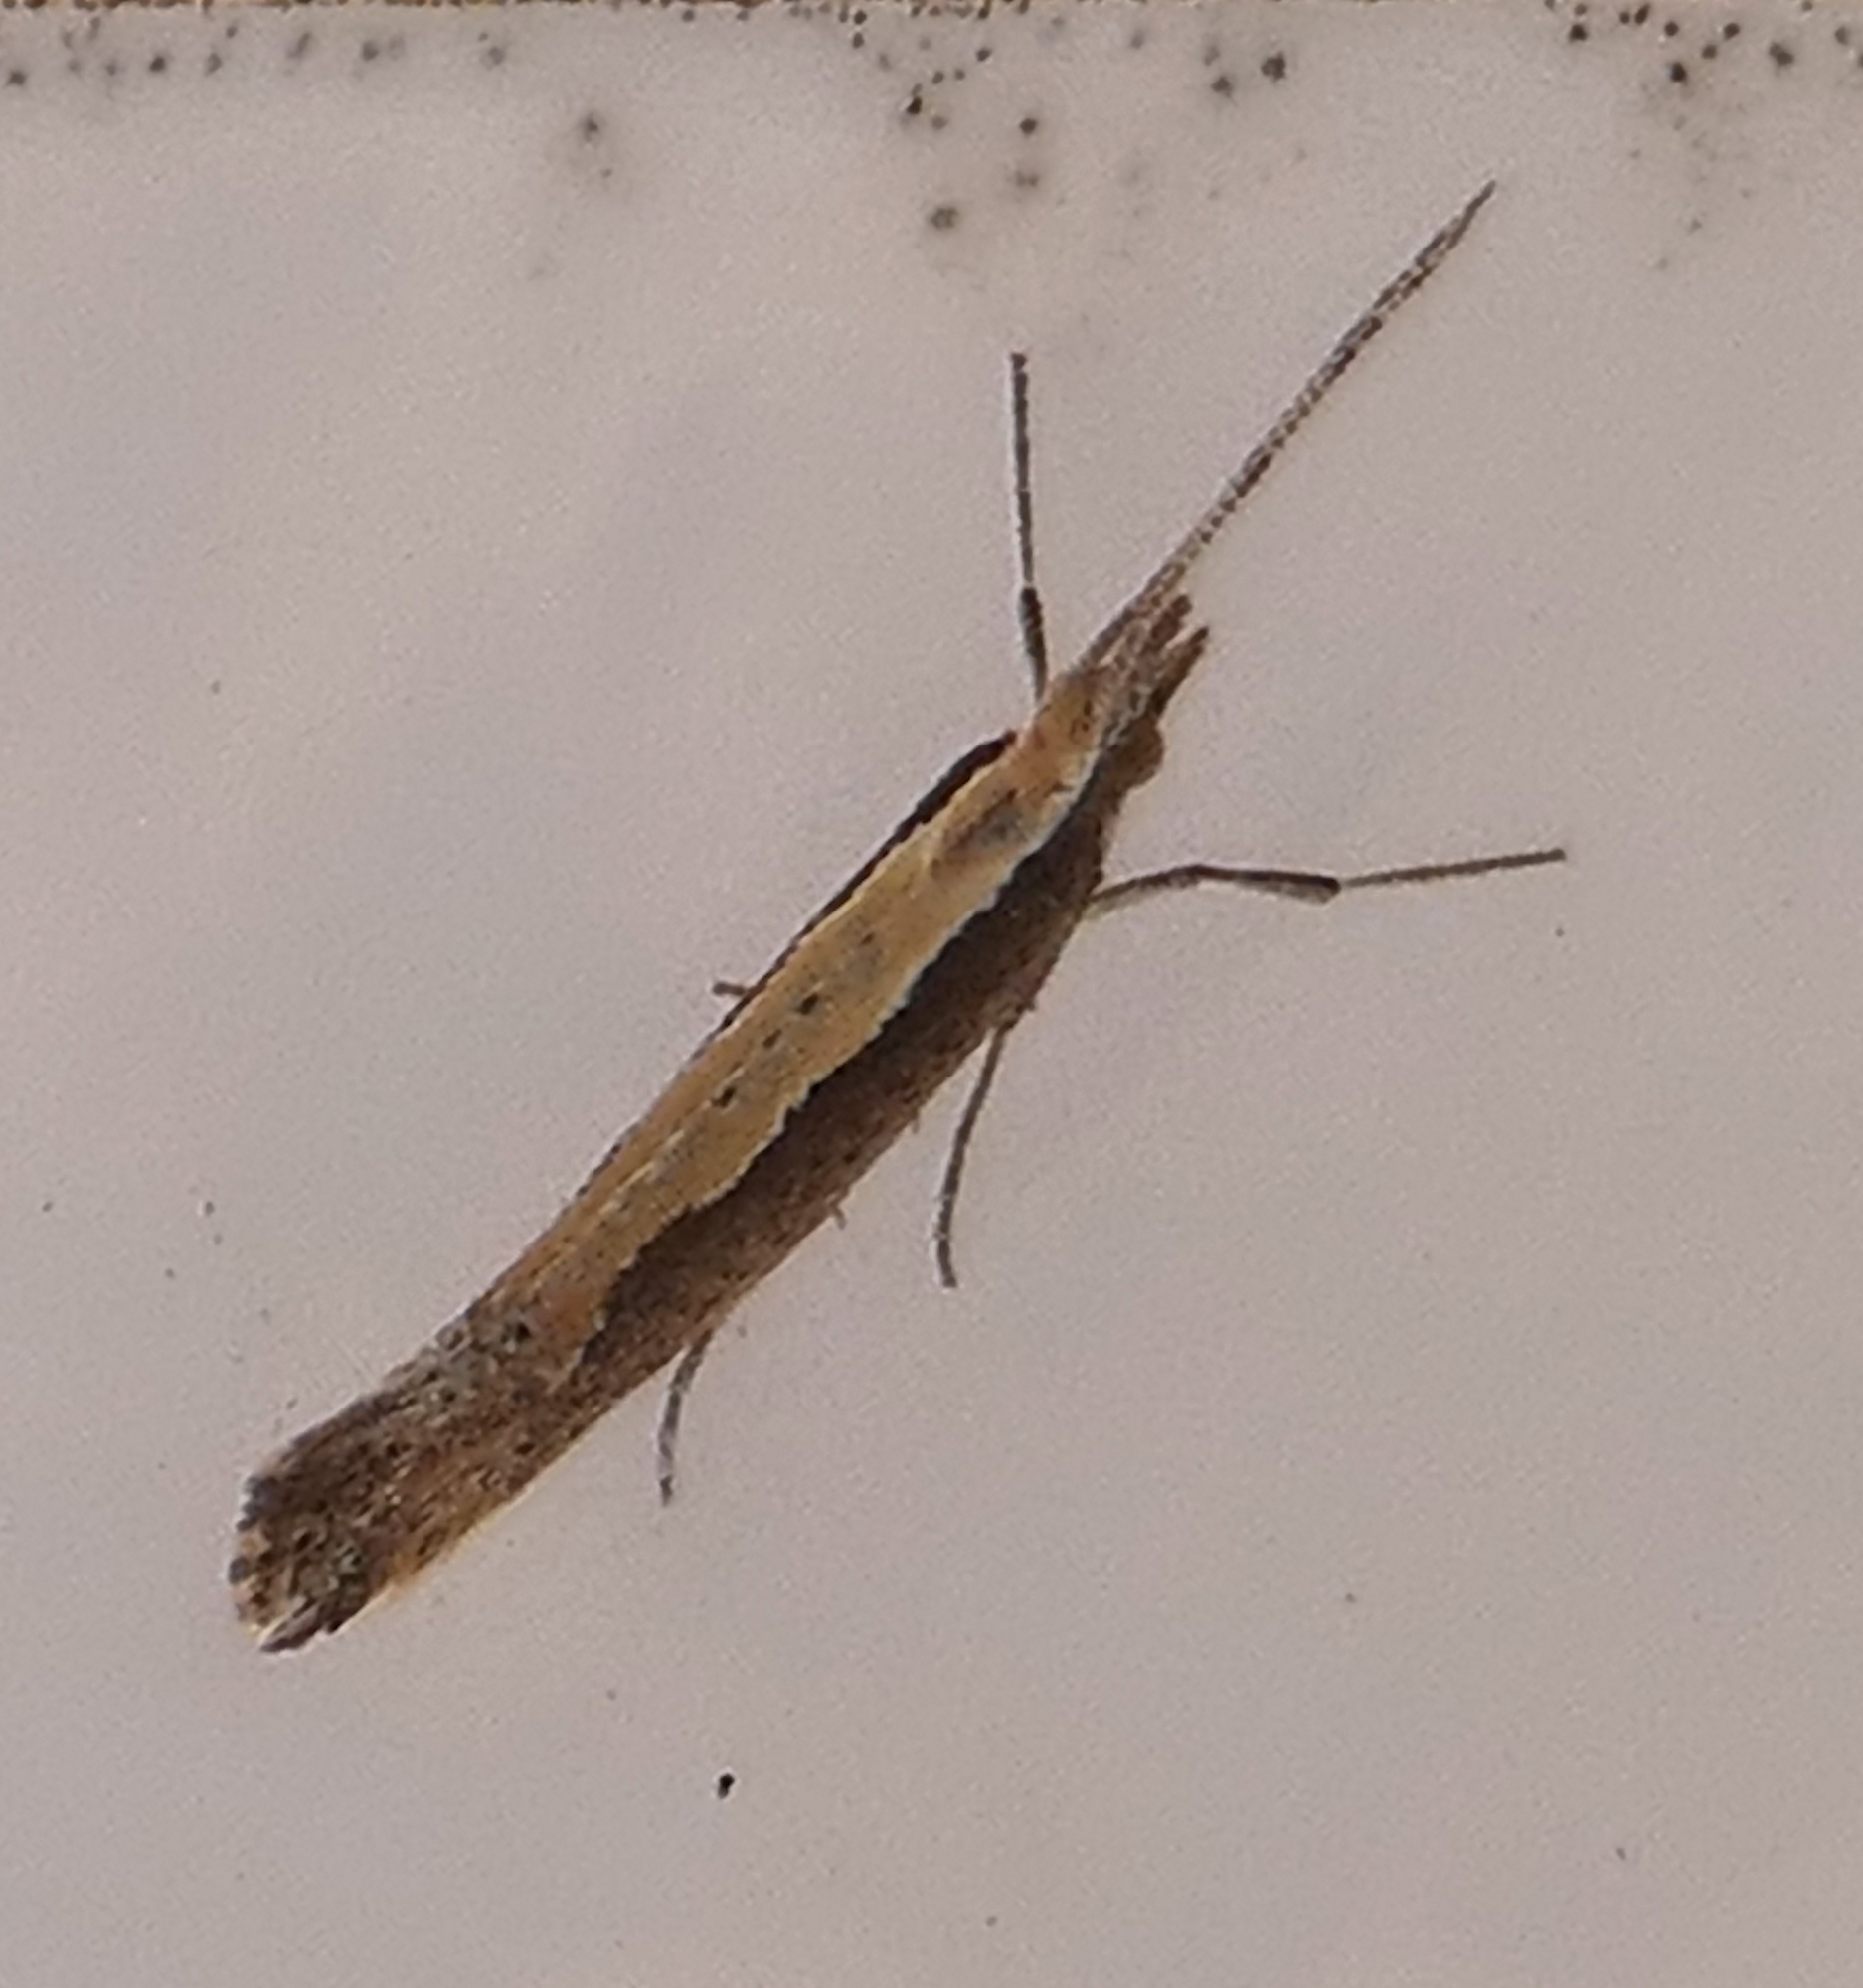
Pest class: diamondback_moth